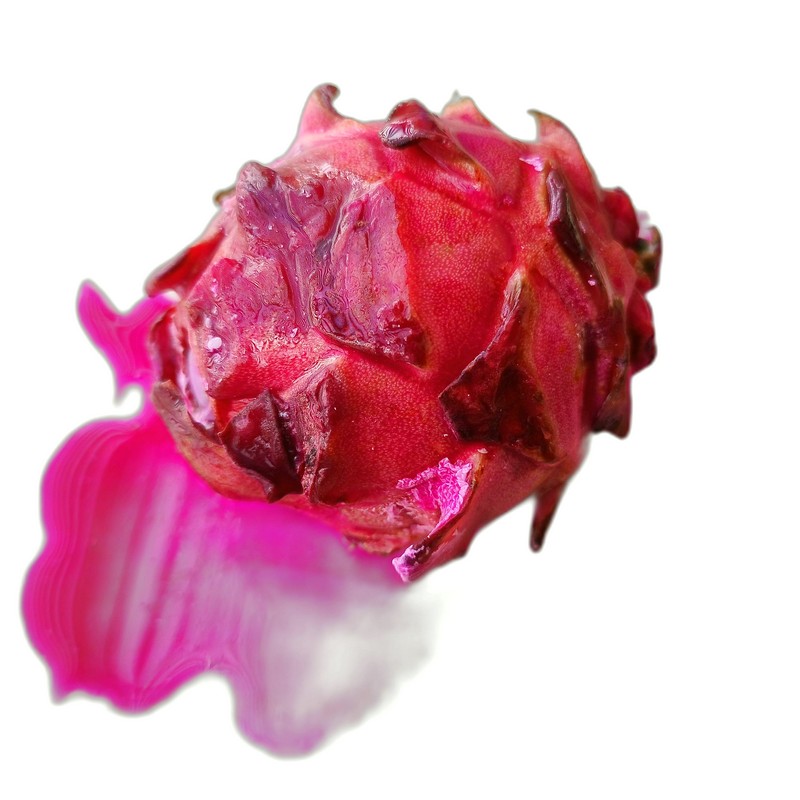
Label: Defect Dragon Fruit